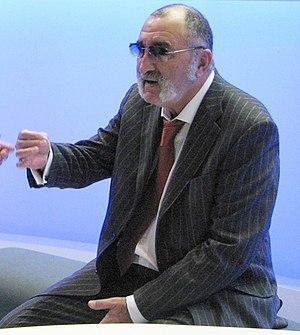
Ion Țiriac, né le 9 mai 1939 à Brașov, est un ancien joueur de tennis professionnel et un homme d'affaires roumain.
Le tournoi de Madrid est un tournoi de tennis masculin du circuit ATP et féminin du circuit WTA.